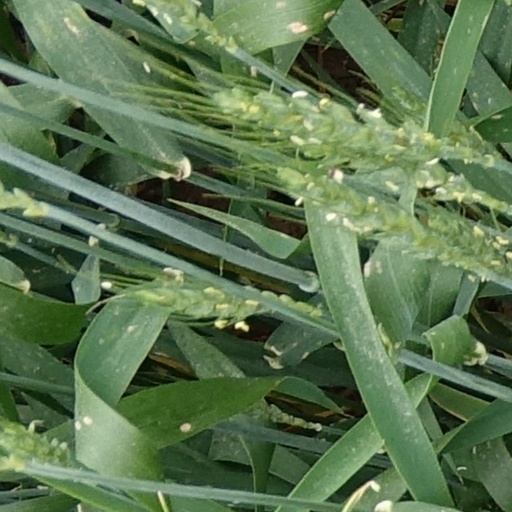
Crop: wheat